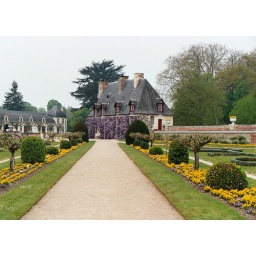
Lots of flowers and a pretty little house in France.